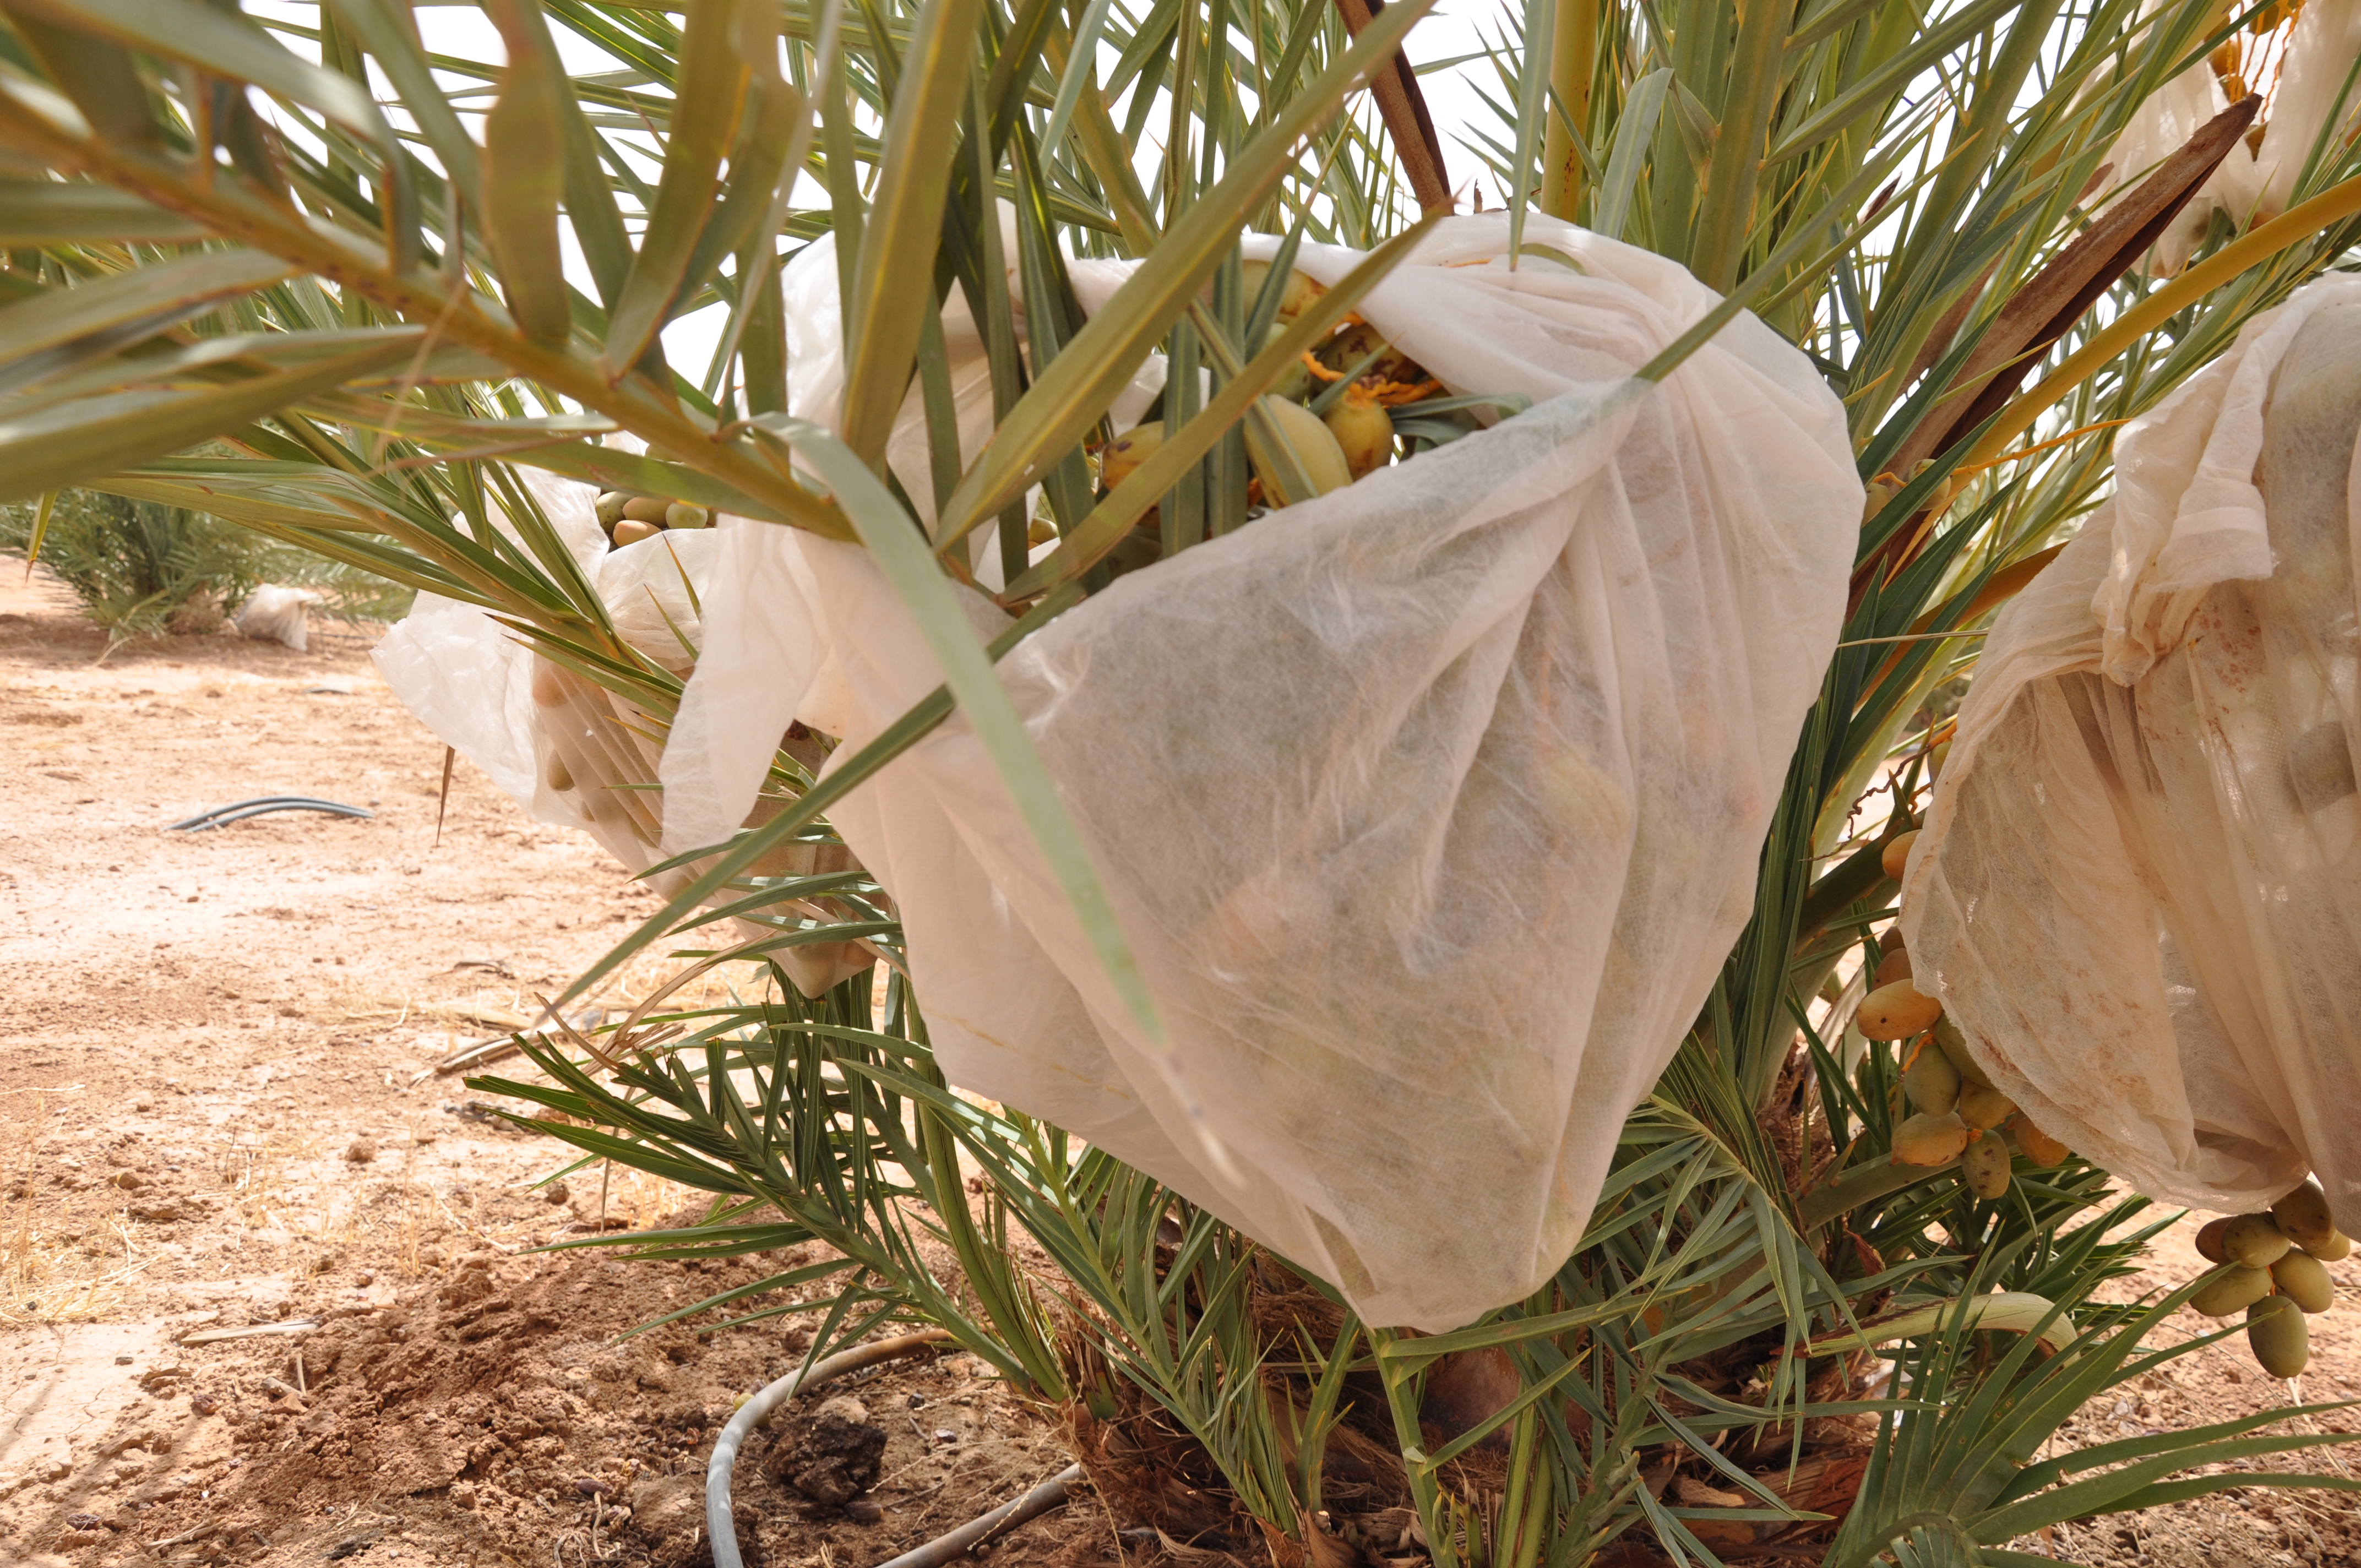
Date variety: Boumajhoul